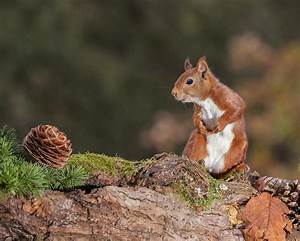
Label: squirrel